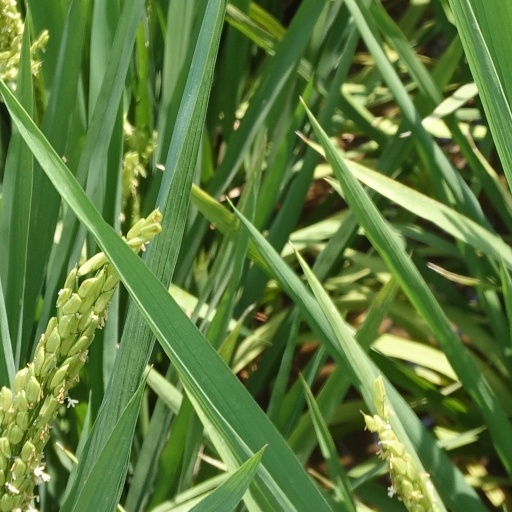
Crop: rice